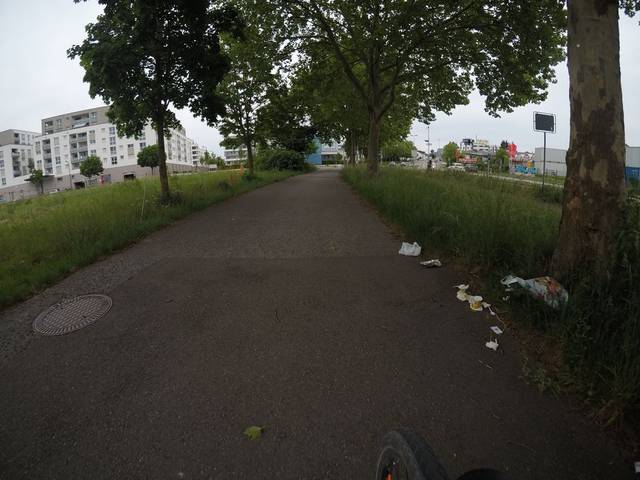
Region: Germany
Coordinates: 48.687, 8.994